Blackstar (album)

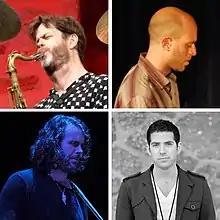
The backing band on "Blackstar".Top: Donny McCaslin, Jason LindnerBottom: Tim Lefebvre, Mark Guiliana

Bowie recruited a local New York jazz quartet led by saxophonist Donny McCaslin, and featuring other musicians including drummer Mark Guiliana, pianist Jason Lindner and bassist Tim Lefebvre, as the backing band for the sessions. McCaslin and Guiliana previously played on the original version of "Sue". The musicians received demos from Bowie in December 2014 in preparation for the sessions at the start of the new year. Visconti told "Mojo": "If we'd used [Bowie's] former musicians they would be rock people playing jazz...Having jazz guys play rock music turns it upside down." Lefebvre later said that the band's chemistry made the sessions much easier. Bowie knew exactly what he wanted, so Lefebvre felt special that Bowie chose a band that was a "unit" and not a random set of studio musicians. Bowie also encouraged the band to try new things and experiment with ideas; Lindner told "Rolling Stone", "He gave us the freedom to really just play, sort of be ourselves, and if we were hearing anything in particular, to try it out." Visconti gave consistent praise to the band, saying "They can play something at the drop of a dime".